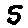
Label: 5